Panzara River

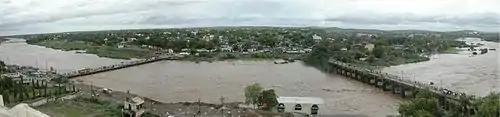
Panzara River on a cloudy monsoon day. The photo was taken from the Dhule city side, on the other side is Deopur, which is a suburb of Dhule. The image shows "Chhota Pul" or small bridge on the left hand side, and "Motha Pul" or big bridge on the right hand side.

The Panzara-Kan or Panjhra is a river in the Khandesh region of Maharashtra state of India. It is a tributary of the Tapi River. The Panjhra River originates just few kilometers from the small town of Pimpalner Tal - Sakri in Dhule District.